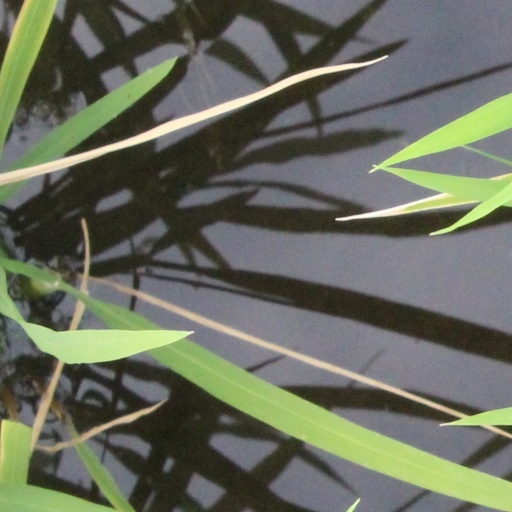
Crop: rice